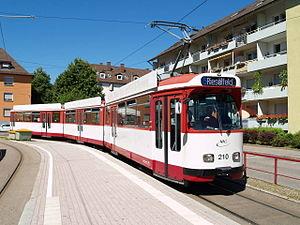
Sur cette photo, vous voyez le tram GT8K 210 de Fribourg Transport - AG (VAG) au terminus ""Hornusstraße"" ligne 5. Enregistrée à l'automne 2013 (31/10/13).Italiano: Su questa immagine si vede il GT8K tram 210 di Friburgo Trasporti - AG (VAG) al capolinea ""Hornusstraße"" linea 5. Registrato nell'autunno del 2013 (31.10.13)."